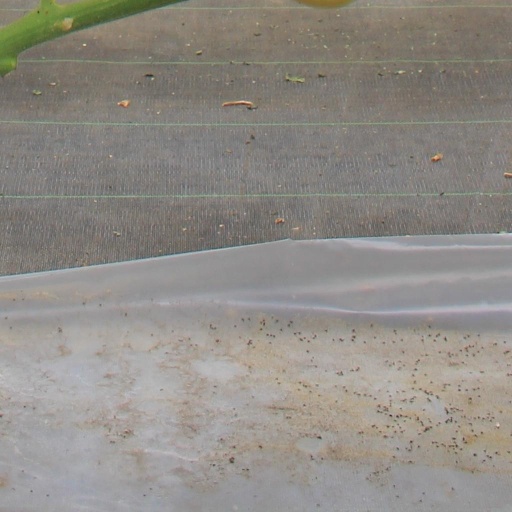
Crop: tomato